Flaws and All

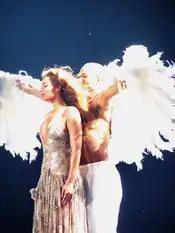
Knowles, wearing, a silver dress is being hugged from behind by a shirtless man donning white trousers and large feathered wings.

Beyoncé performed the song on multiple occasions, including the song as part of her set list on The Beyoncé Experience (2007). Beyoncé cried during the performance, and was then embraced by a male dancer dressed as an angel. Chris Willman of "Entertainment Weekly" praised Beyoncé's performance of the song stating "The true defibrillator moment, all freakum dress changes aside, is 'Flaws and All', during which Beyoncé weeps real tears (nightly, according to reports from earlier overseas shows) while apologizing for being such a bitch. That's a rare campy, melodramatic performance in an otherwise energized two hours." The performance also caught the attention of "The New York Times" writer Jon Pareles who stated, "Along the way the concert was a showcase for her consistently expanding music, from the kinetic dance beats of songs like 'Get Me Bodied' to dramatic ballads like 'Flaws and All', which Beyoncé sang wide-eyed in a video close-up." J. Freedom du Lac of "The Washington Post" wrote that during the performance she was offering a "litany of her own 'imperfections' that her lover embraces unconditionally". Anthony Venutolo of New Jersey On-Line wrote that the performance was "silly". The performance of the song in Los Angeles on September 2, 2007, was taped and included on "The Beyoncé Experience Live". The performance of the song was also shown independently at MTV.com and was released via digital download at the iTunes Store on November 19, 2007.